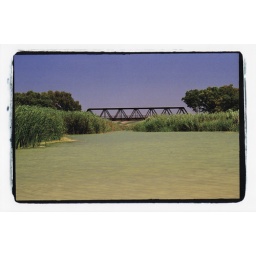
The bridge over the river